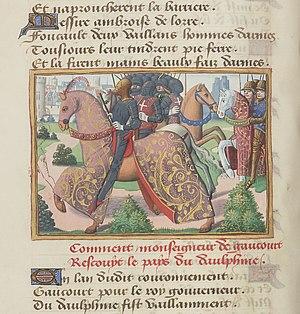
Campagne militaire de Raoul de Gaucourt en Dauphiné.
Raoul VI de Gaucourt, mort le 10 juin 1462, est seigneur de Gaucourt, d'Hargicourt et de Maisons-sur-Seine et compagnon d'armes de Jeanne d'Arc.